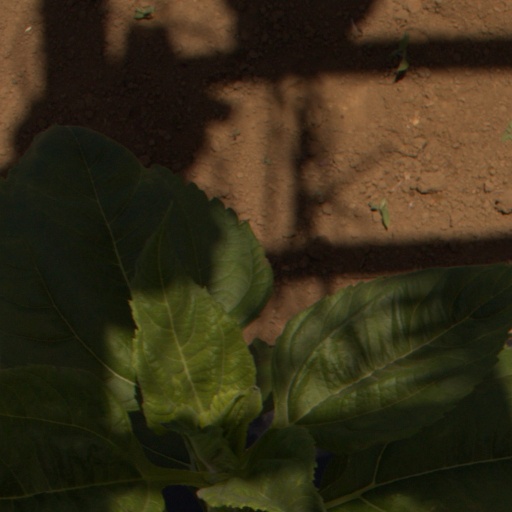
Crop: Jerusalem artichoke